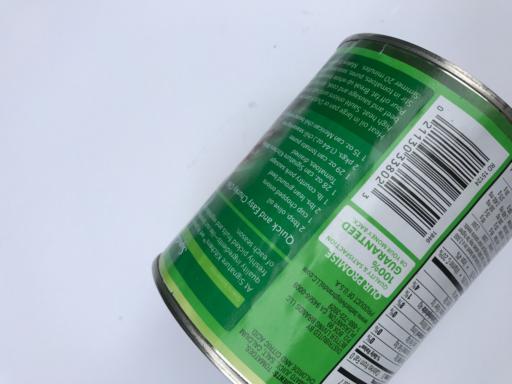
Label: metal